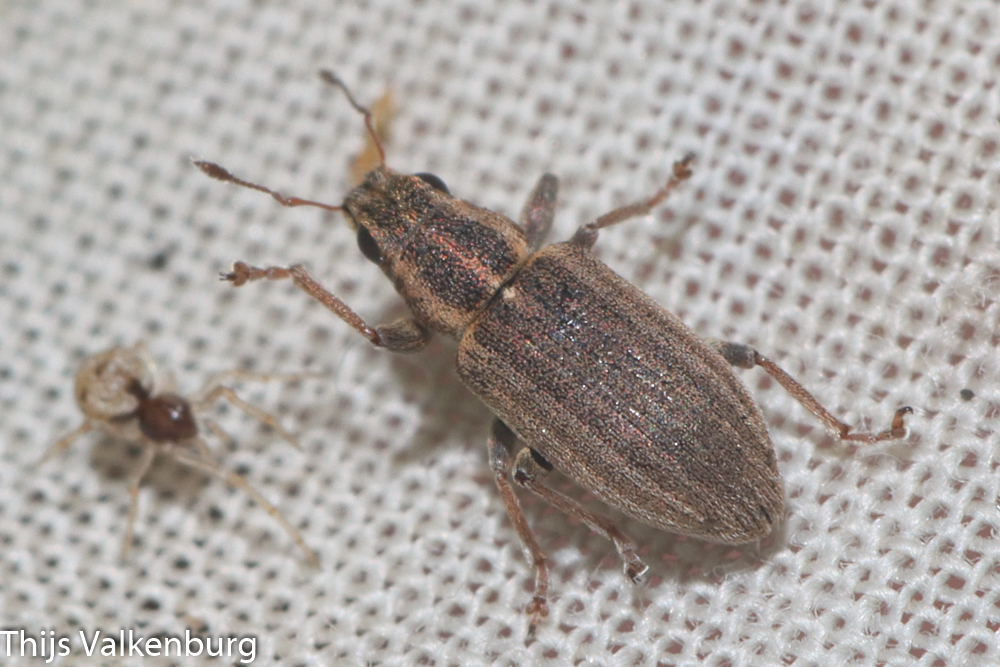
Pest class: pea_leaf_weevil